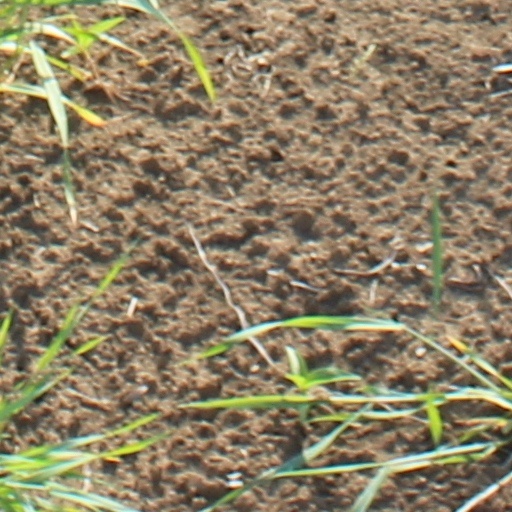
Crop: wheat